BlackBerry Bold 9700

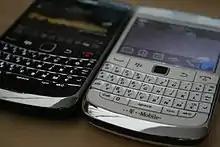
Bold 9700 in its black and white versions

The device was officially presented in Bochum, Germany—where it was developed—on October 21, 2009. The launch event was hosted by BlackBerry (then known as RIM) vice chairman Mike Lazaridis. Boy Genius Report reported on November 4 of that year that the smartphone would be available early five days later for "select business customers". On November 16, it was officially released to the general public in the United States under T-Mobile; AT&T released it on November 22. A new white version of the Bold 9700 was hinted at by Research In Motion (RIM)'s Thai website, which posted an image of that version. On April 7, 2010, it was exclusively released on T-Mobile Netherlands. It was first released in North America by operator Rogers Communications in Canada, followed by its first release in the United States by T-Mobile, in May 2010, at a retail price of $100 with a contract. The AT&T release occurred on the 26th of that month. A special "Team Canada" edition of the Bold 9700 was also given to Future Shop employees once they reached a certain number of sales.